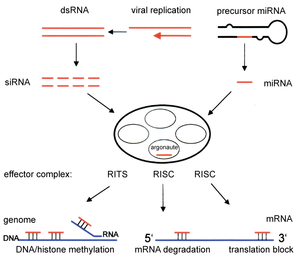
RNA-interferens
Enzymet dicer beskærer dobbeltstrenget RNA til siRNA eller miRNA. Disse behandlede RNA'er inkorporeres i det såkaldte RNA-induced silencing complex (RISC), som retter sig mod mRNA for at forhindre translation.[1]
RNA-interferens er en mekanisme, der hæmmer genudtrykkelse på translationsstadiet eller ved at hindre transkriptionen af specifikke gener. RNAi-mål inkluderer RNA fra virus og transposons, og spiller også en rolle i reguleringen af udvikling samt vedligeholdelse af genomet. SiRNA-strenge er er nøglen til RNAi-processen og har en nukleotidsekvens, der er komplementær til den RNA-streng, der sigtes mod. Specifik RNAi-proteiner ledes af siRNA til den givnemRNA, hvor de kløver målet ved at nedbryde det til mindre portioner, der ikke længere kan translateres til protein. En type af RNA transkriberet fra genomet, miRNA, arbejder på samme måde.